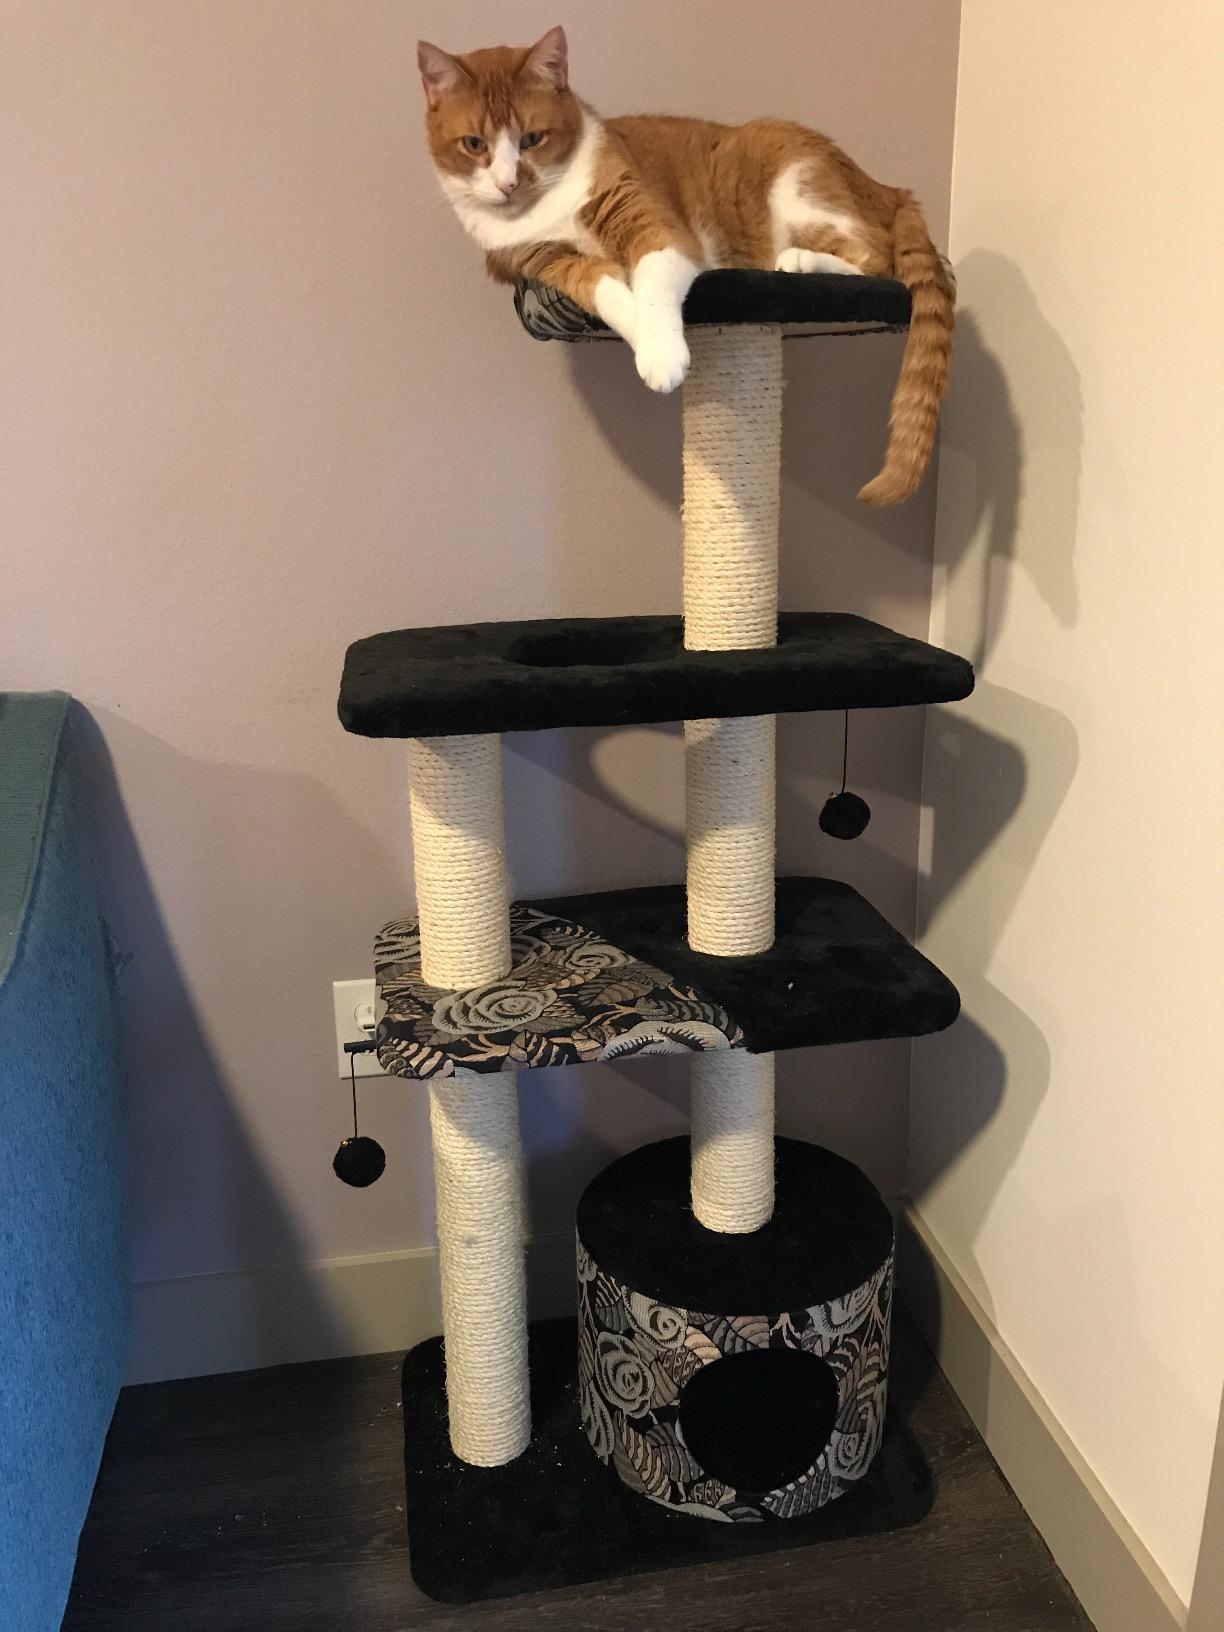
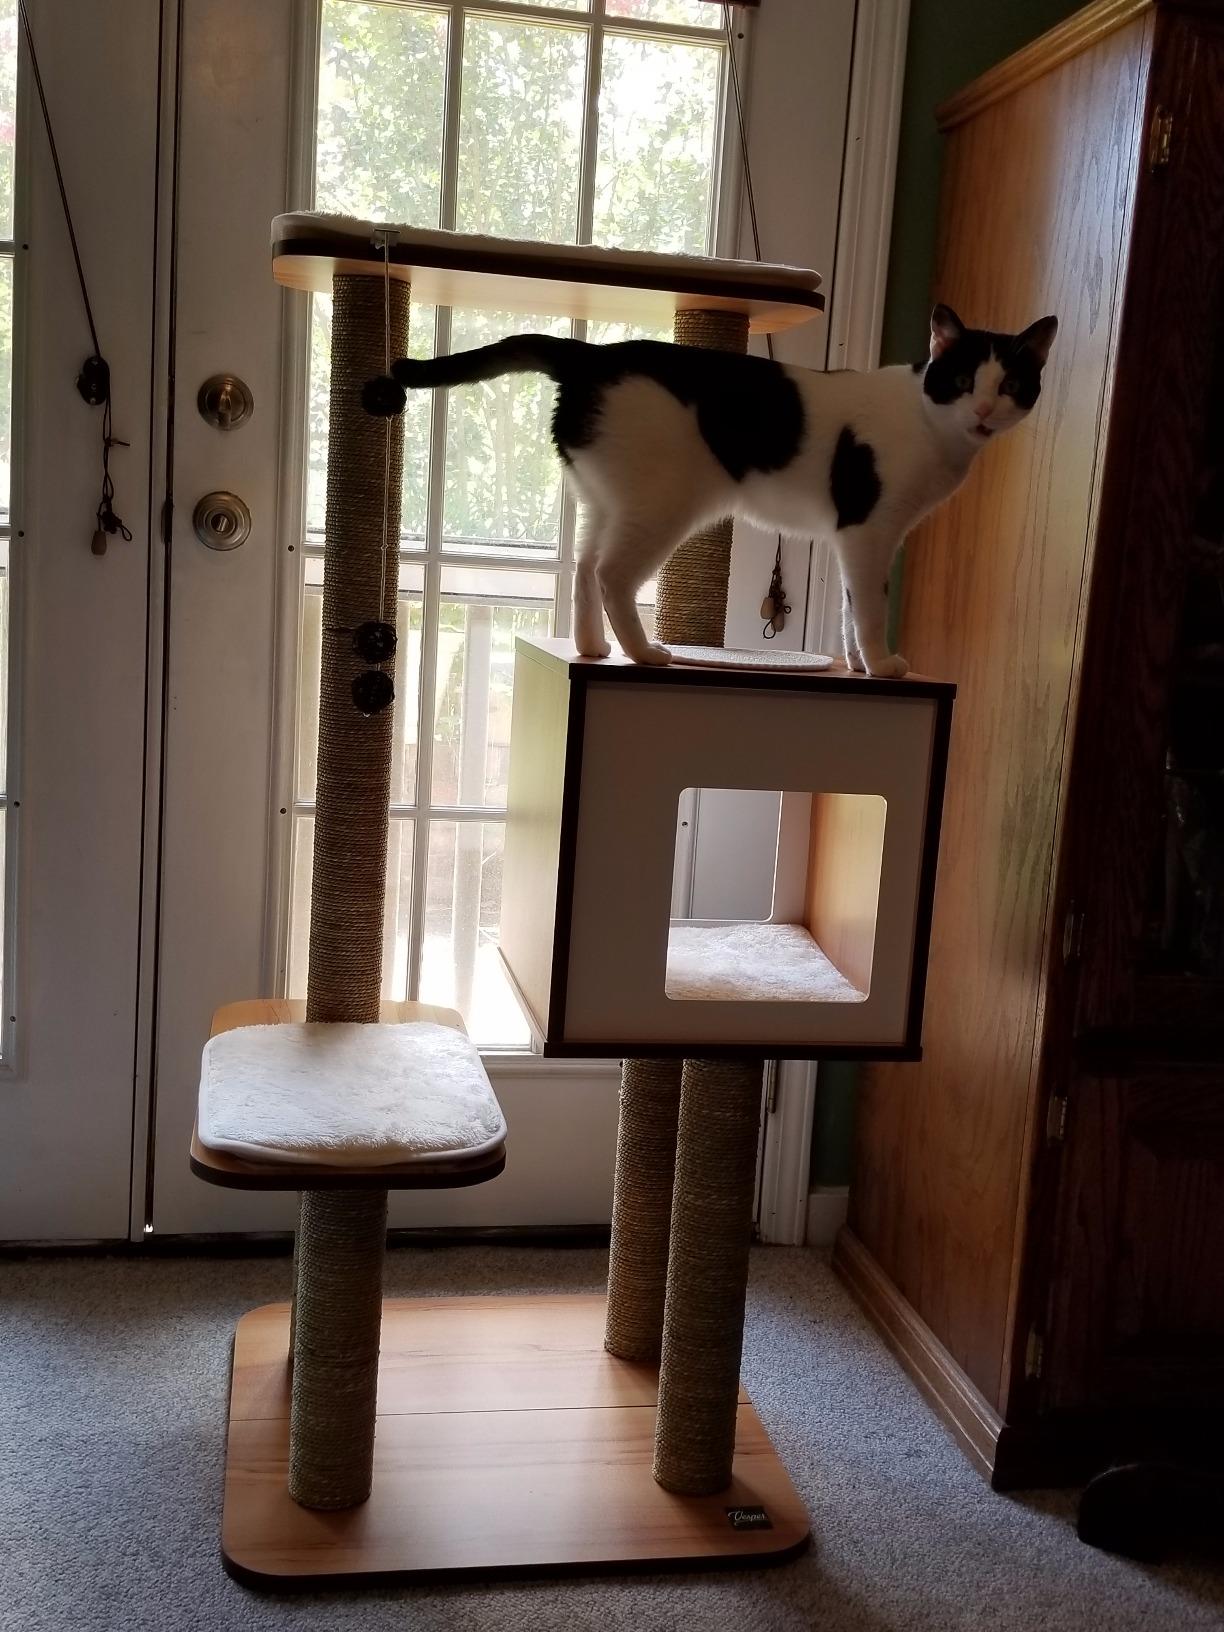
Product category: items_cat tree
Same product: no